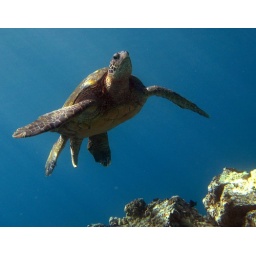
male green sea turtle above the reef